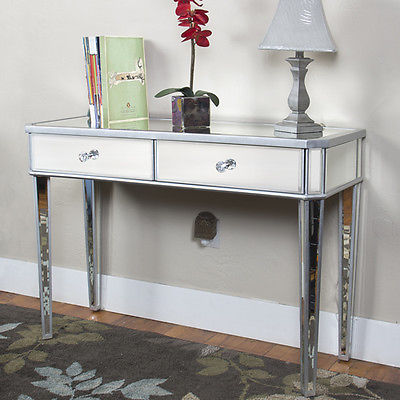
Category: table